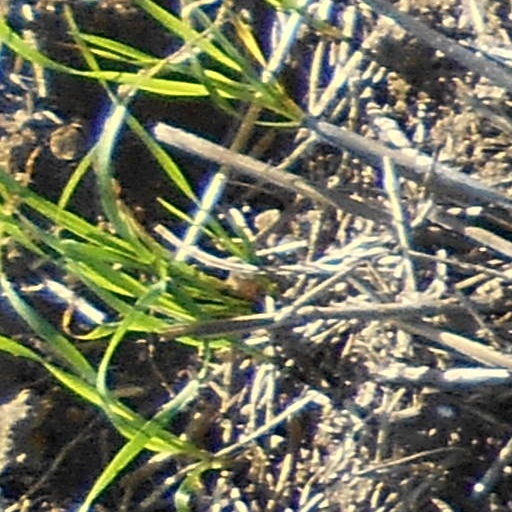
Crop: wheat